City Loop

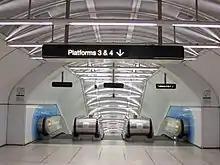
When it opened in 1985, Parliament station had the longest escalators in Australia.

Following the 1969 Melbourne Transportation Plan, the Melbourne Underground Rail Loop Act 1970 was introduced into parliament by Transport Minister Vernon Wilcox, and the Melbourne Underground Rail Loop Authority (MURLA) was created on 1 January 1971 to oversee the construction and operation of the loop. The City of Melbourne, the Melbourne & Metropolitan Board of Works and the Victorian Railways all made annual contributions to support the operating costs of the authority. An unsuccessful request for funding was made to the Federal Government.